Lollapalooza Chile

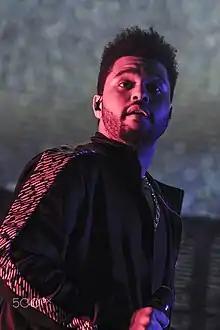
The Weeknd at Lollapalooza Chile 2017

In November 2010, Perry Farrell announced that the twentieth edition of the Lollapalooza festival would be held outside the United States for the first time. The chosen venue was Parque O'Higgins in Santiago, Chile on April 2 and 3, 2011.